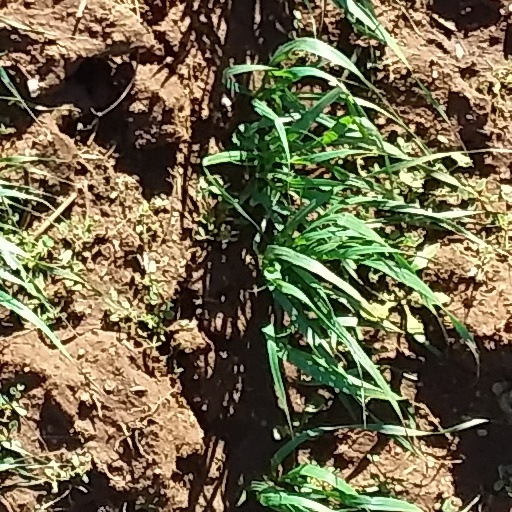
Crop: wheat